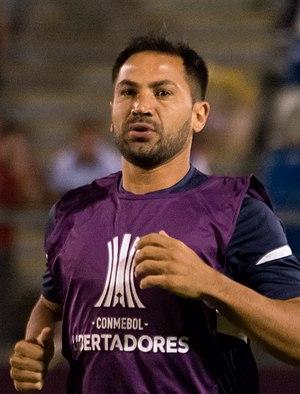
Fabián Andrés Rinaudo est un footballeur argentin qui joue au poste de milieu défensif.